History of the Kingdom of Italy (1861–1946)

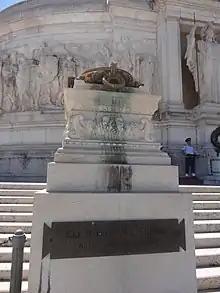
One of the two braziers that burn perpetually on the sides of the tomb of the Italian Unknown Soldier at Altare della Patria in Rome. At their base there is a plaque bearing the inscription "Gli italiani all'estero alla Madre Patria" ("Italians abroad to the Motherland")

The Unification of Italy broke down the feudal land system, which had survived in the south since the Middle Ages, especially where land had been the inalienable property of aristocrats, religious bodies or the king. The breakdown of feudalism, however, and redistribution of land did not necessarily lead to small farmers in the south winding up with land of their own or land they could work and make profit from. Many remained landless, and plots grew smaller and smaller and so less and less productive, as land was subdivided amongst heirs.